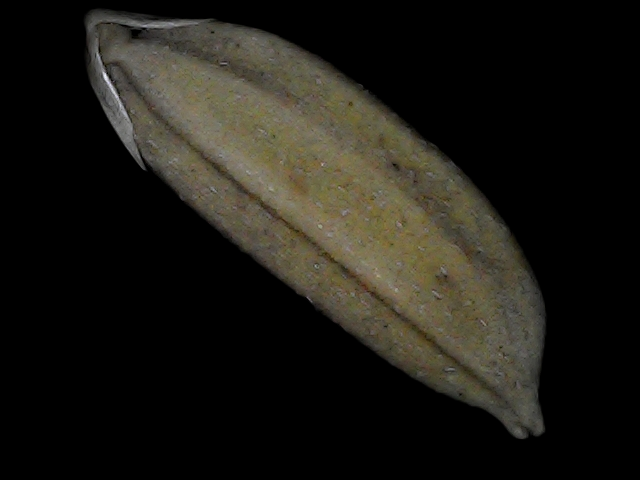
Rice variety: Bd72